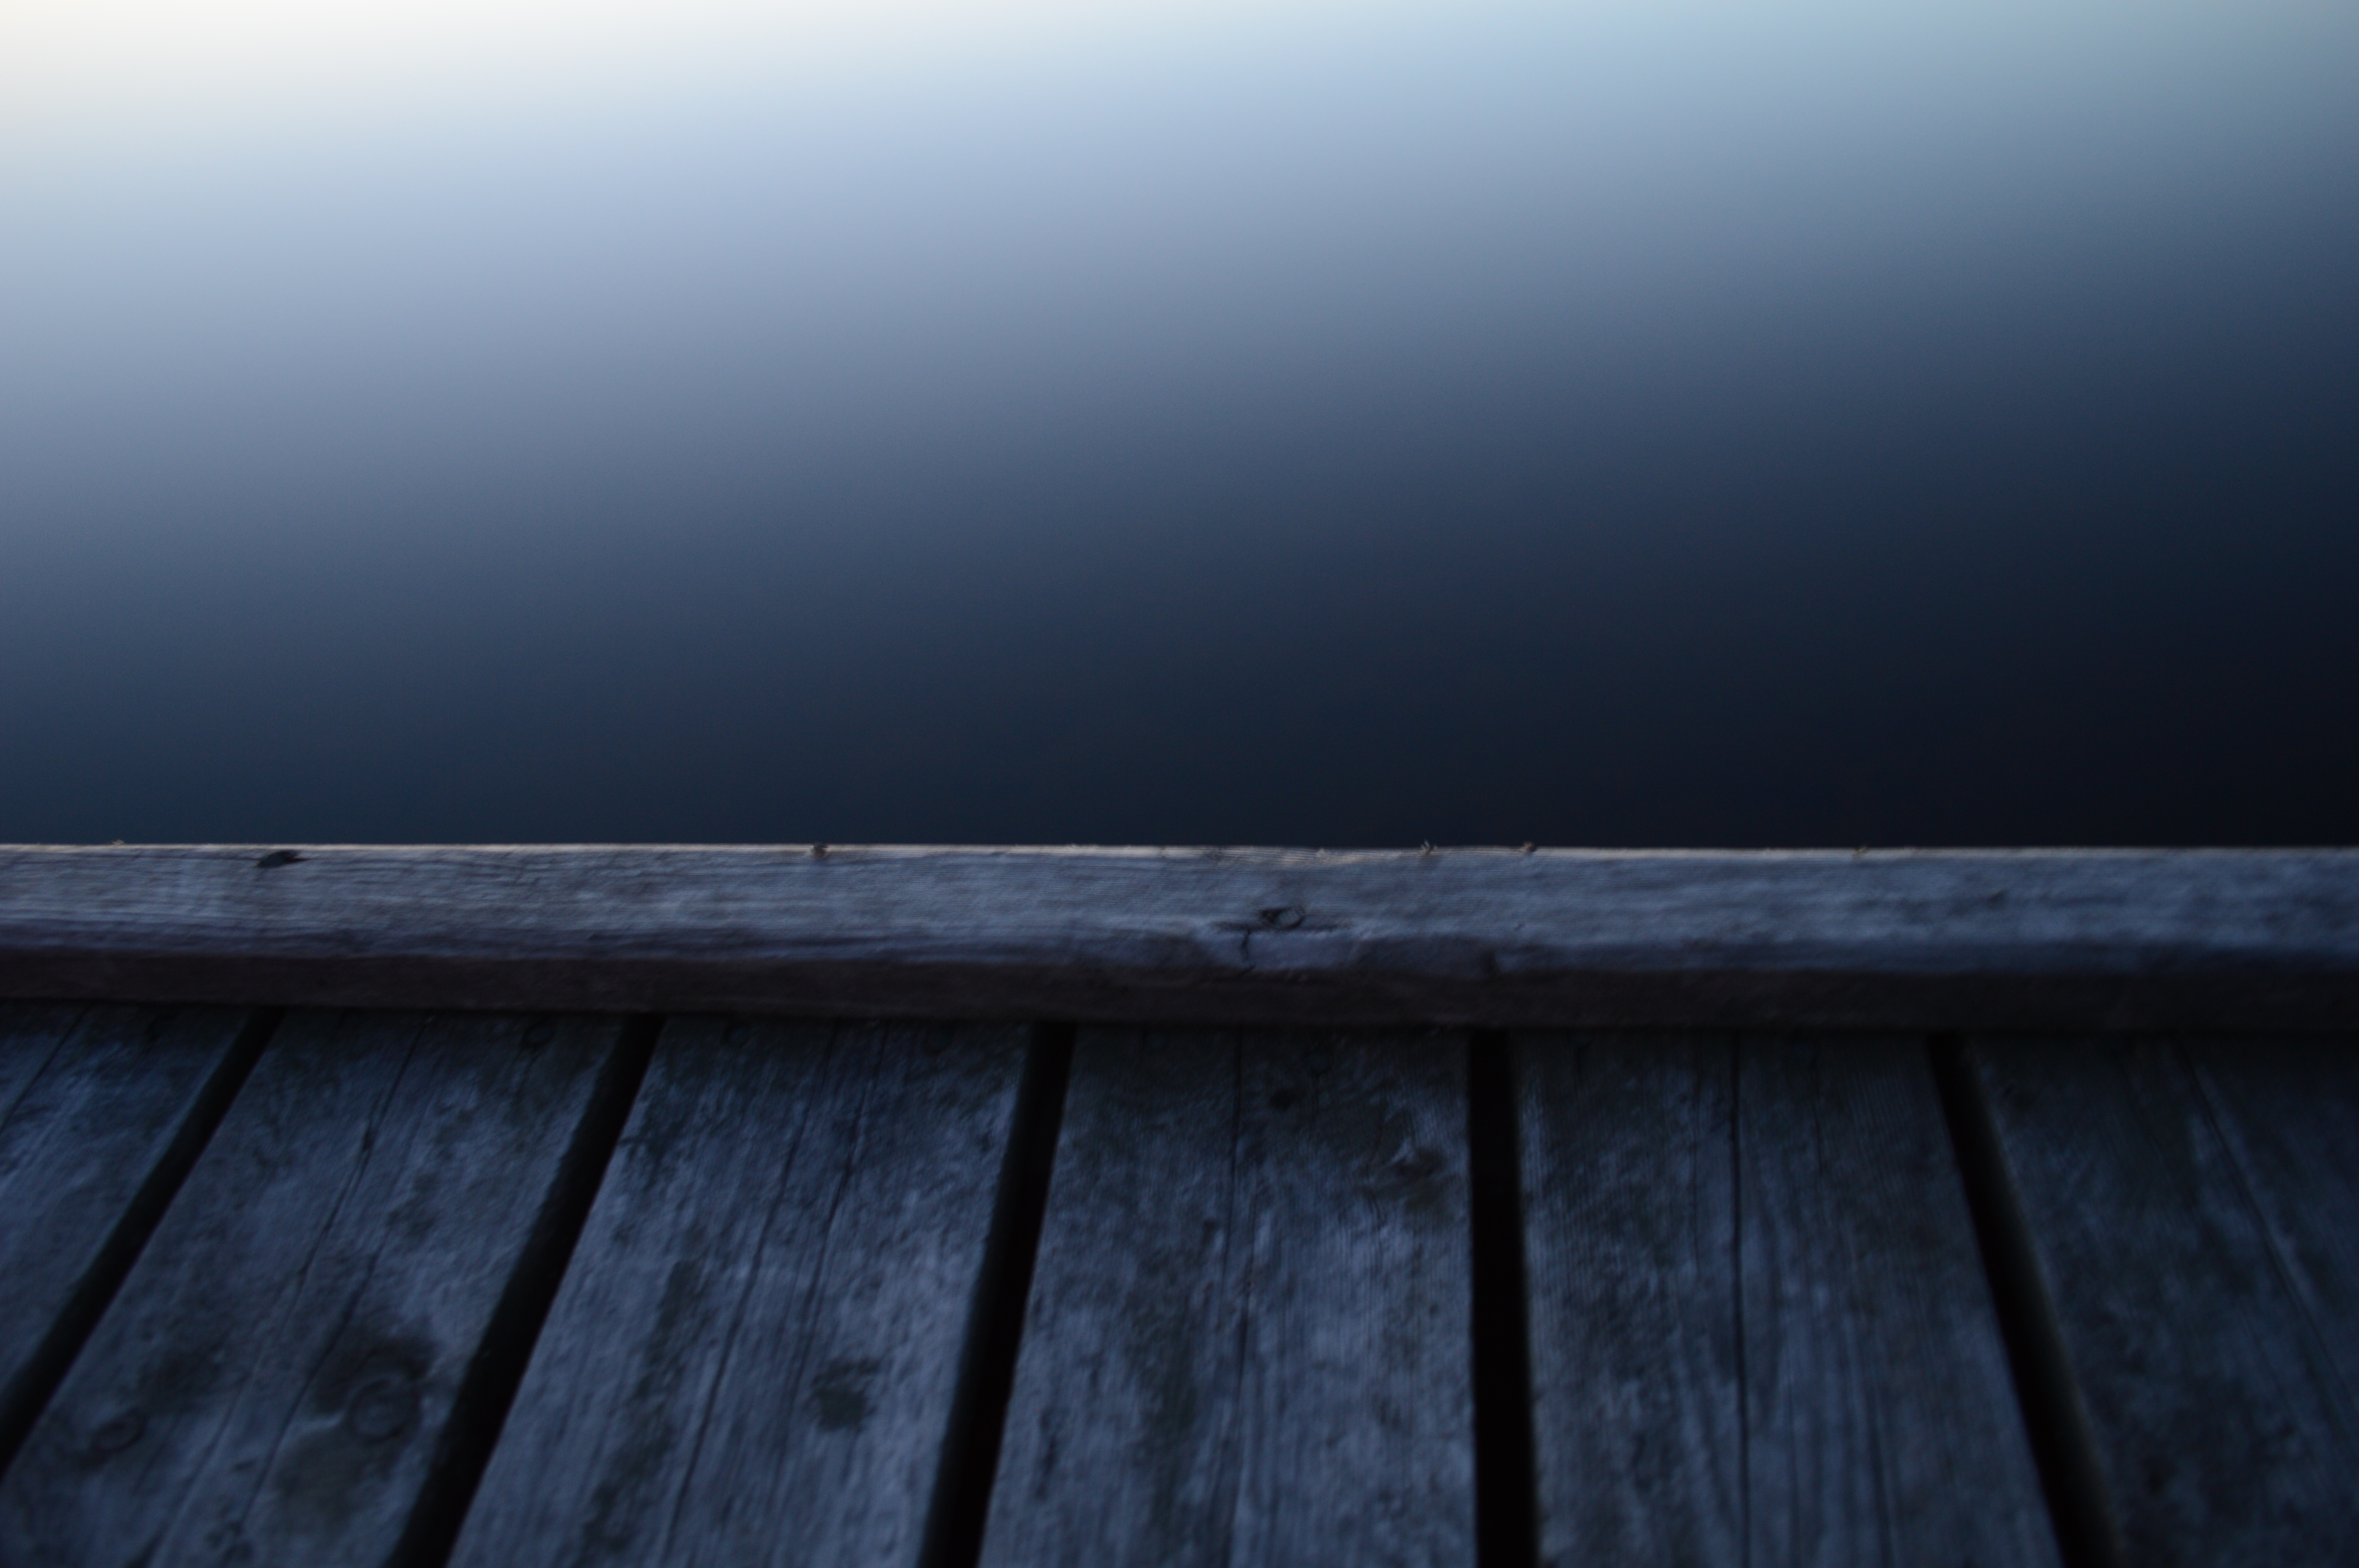
horizon, wing, light, cloud, sky, wood, white, sunlight, texture, atmosphere, line, reflection, darkness, blue, black, monochrome, shape